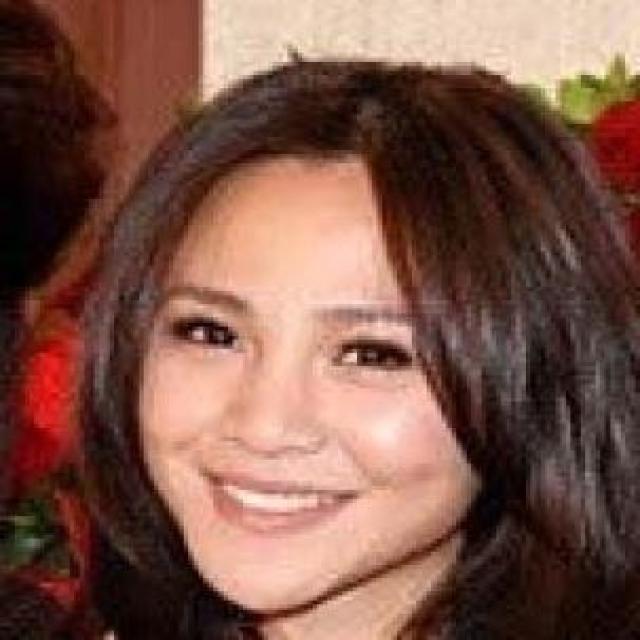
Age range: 21-44